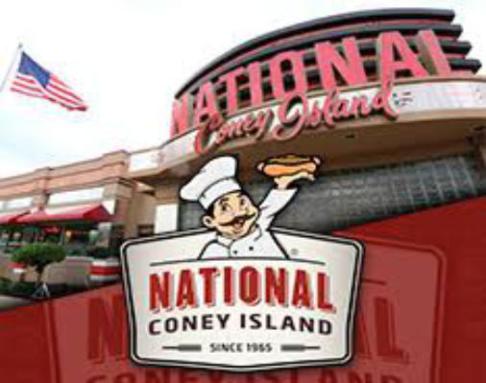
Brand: national coney island
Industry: Food